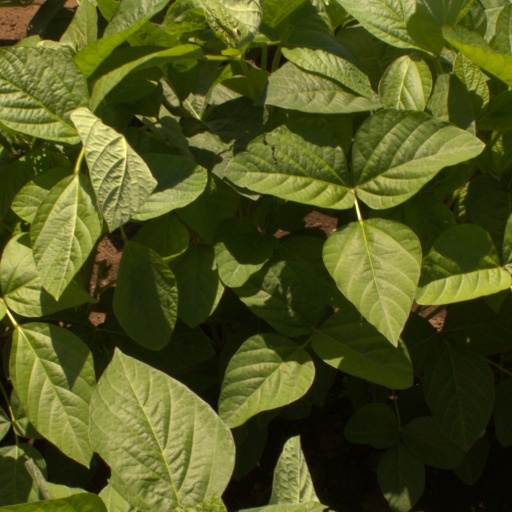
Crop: soybean